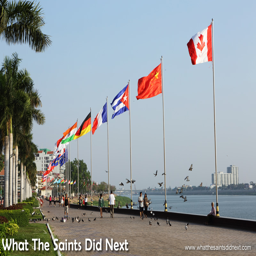
the international flags of the promenade .